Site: brandenburg
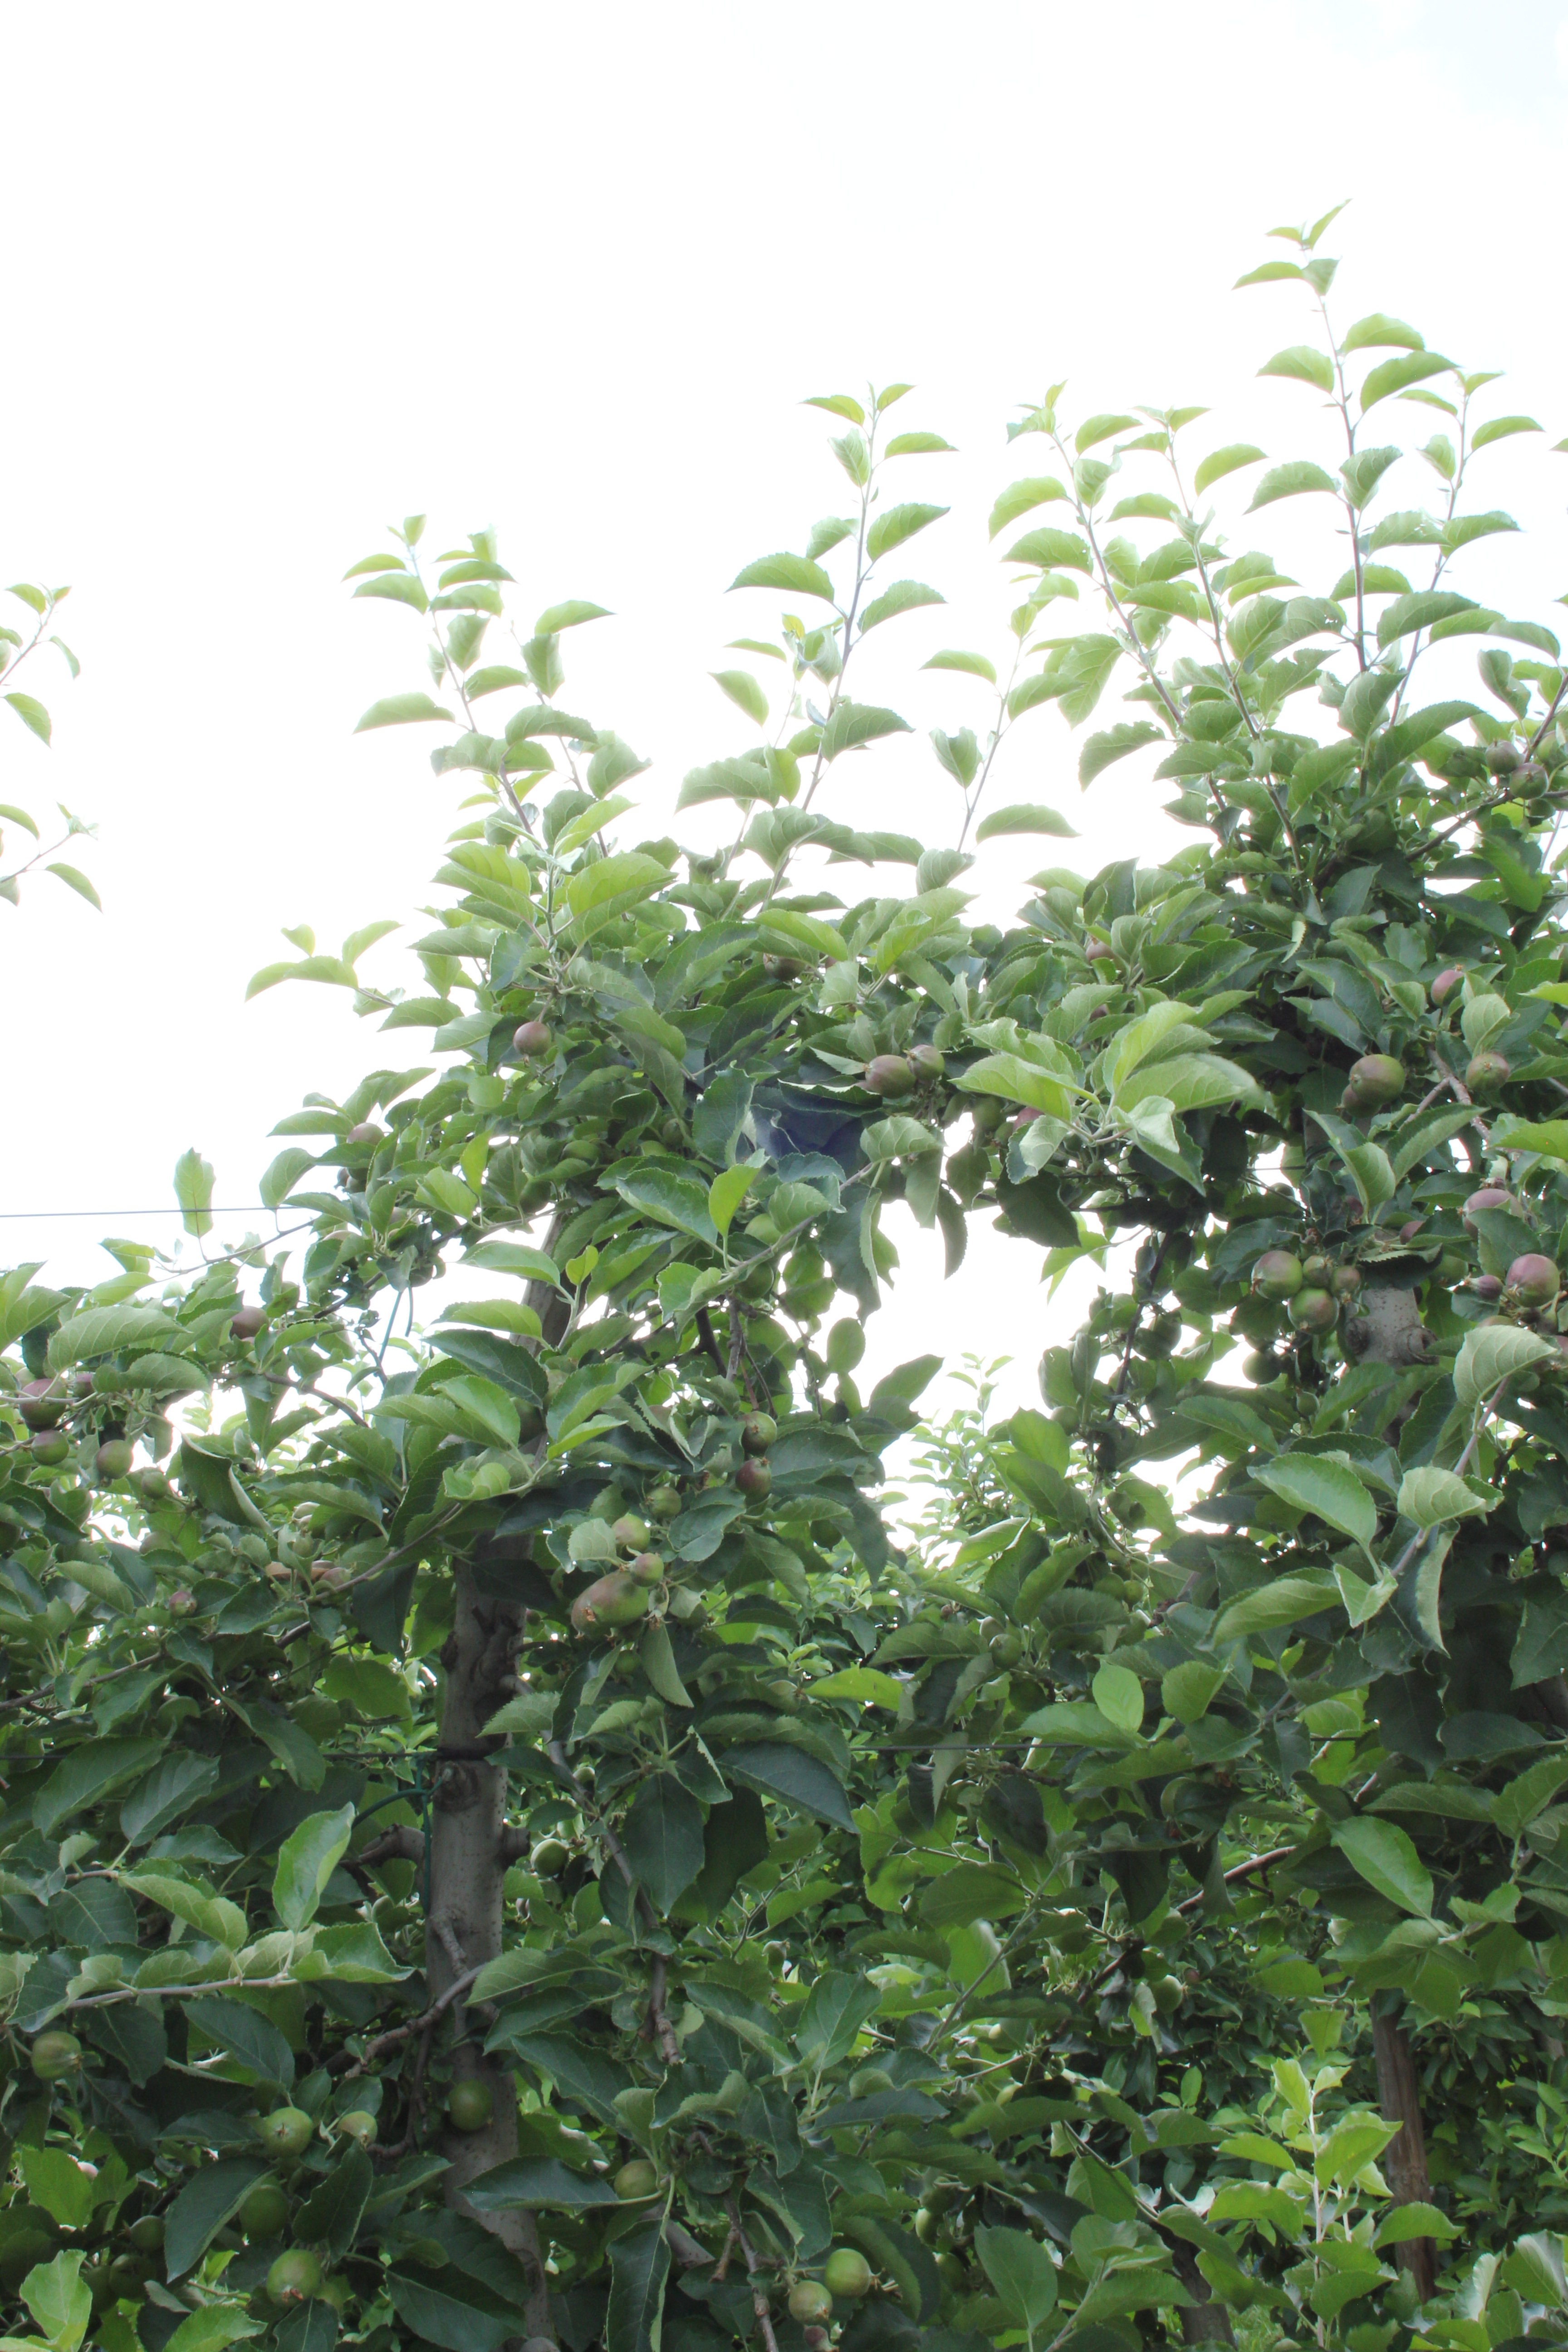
Growth stage (BBCH 73): Development of fruit